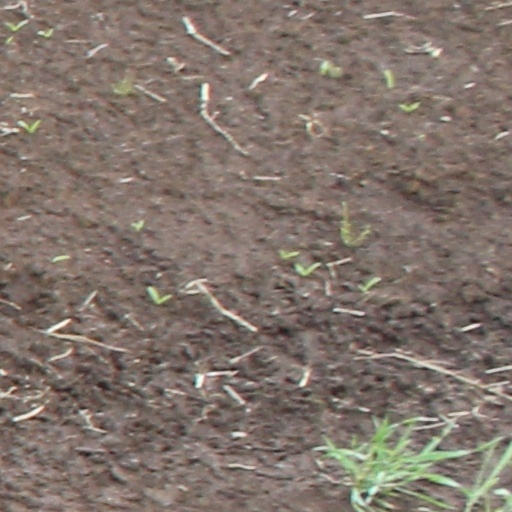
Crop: wheat